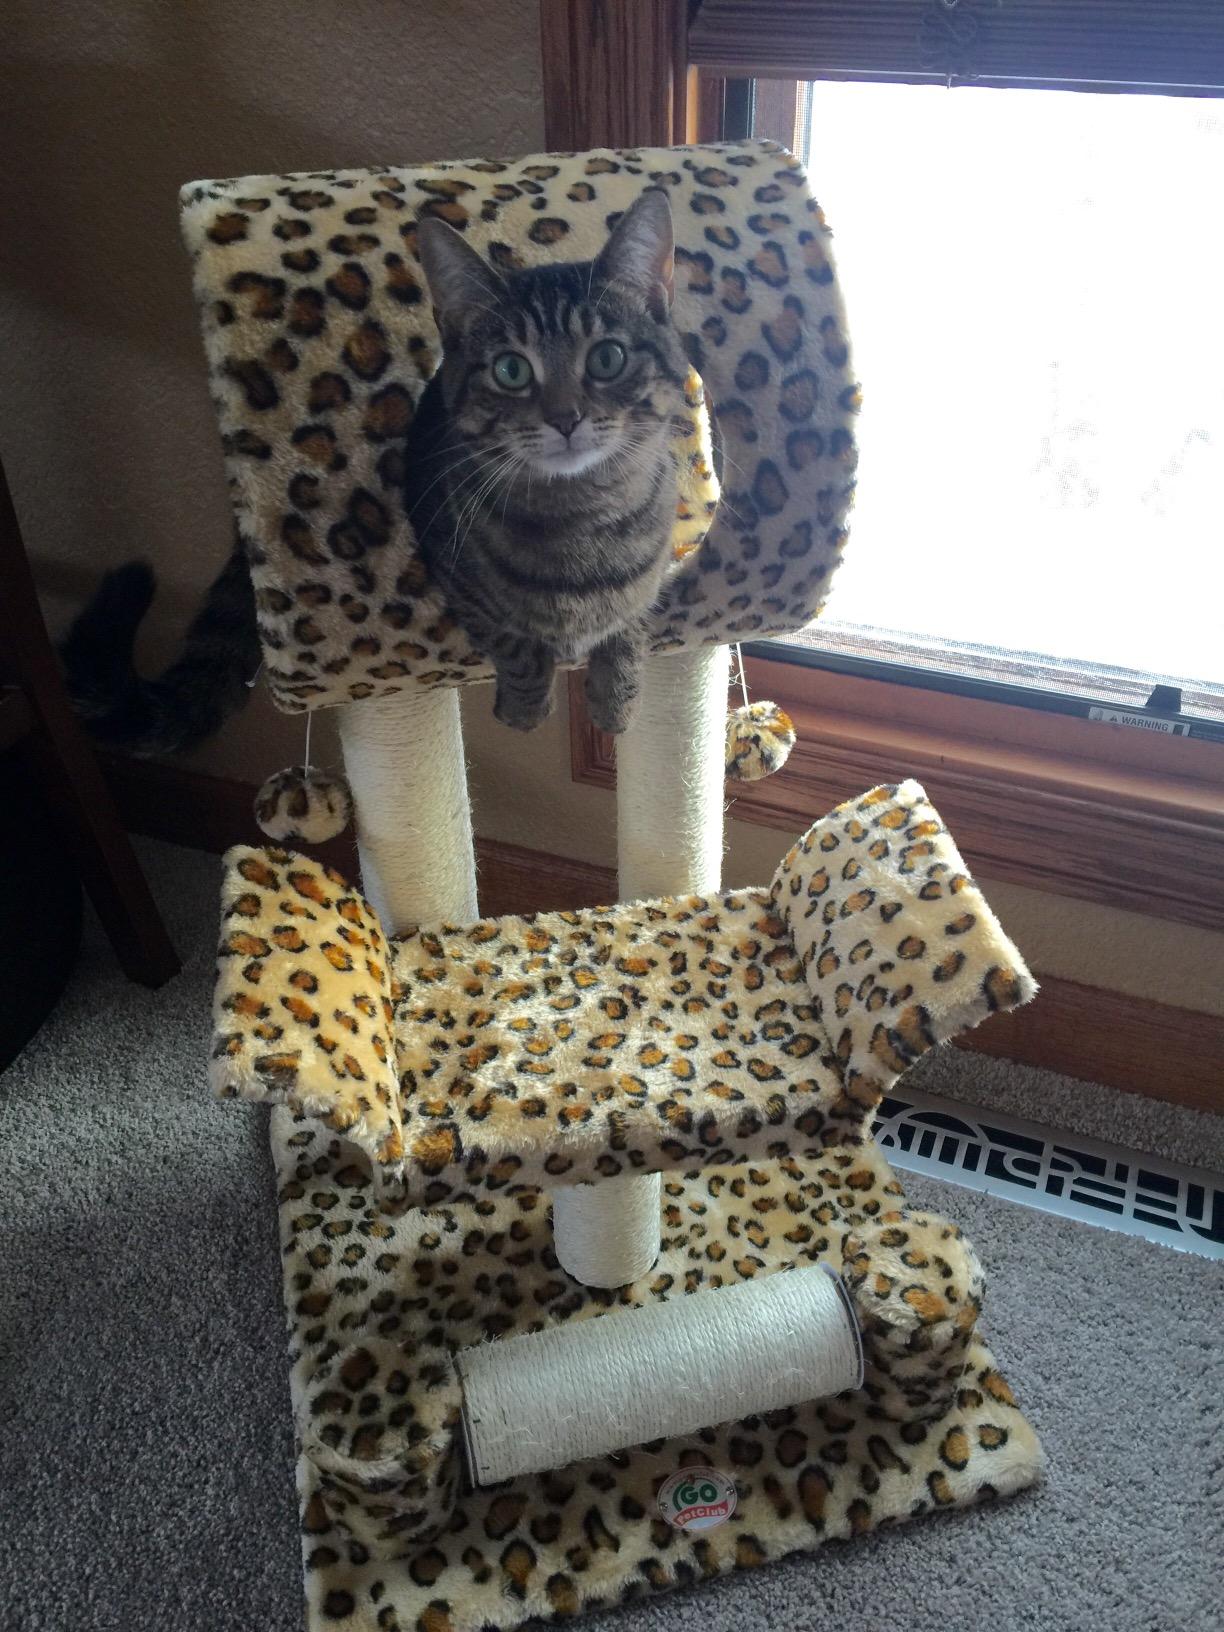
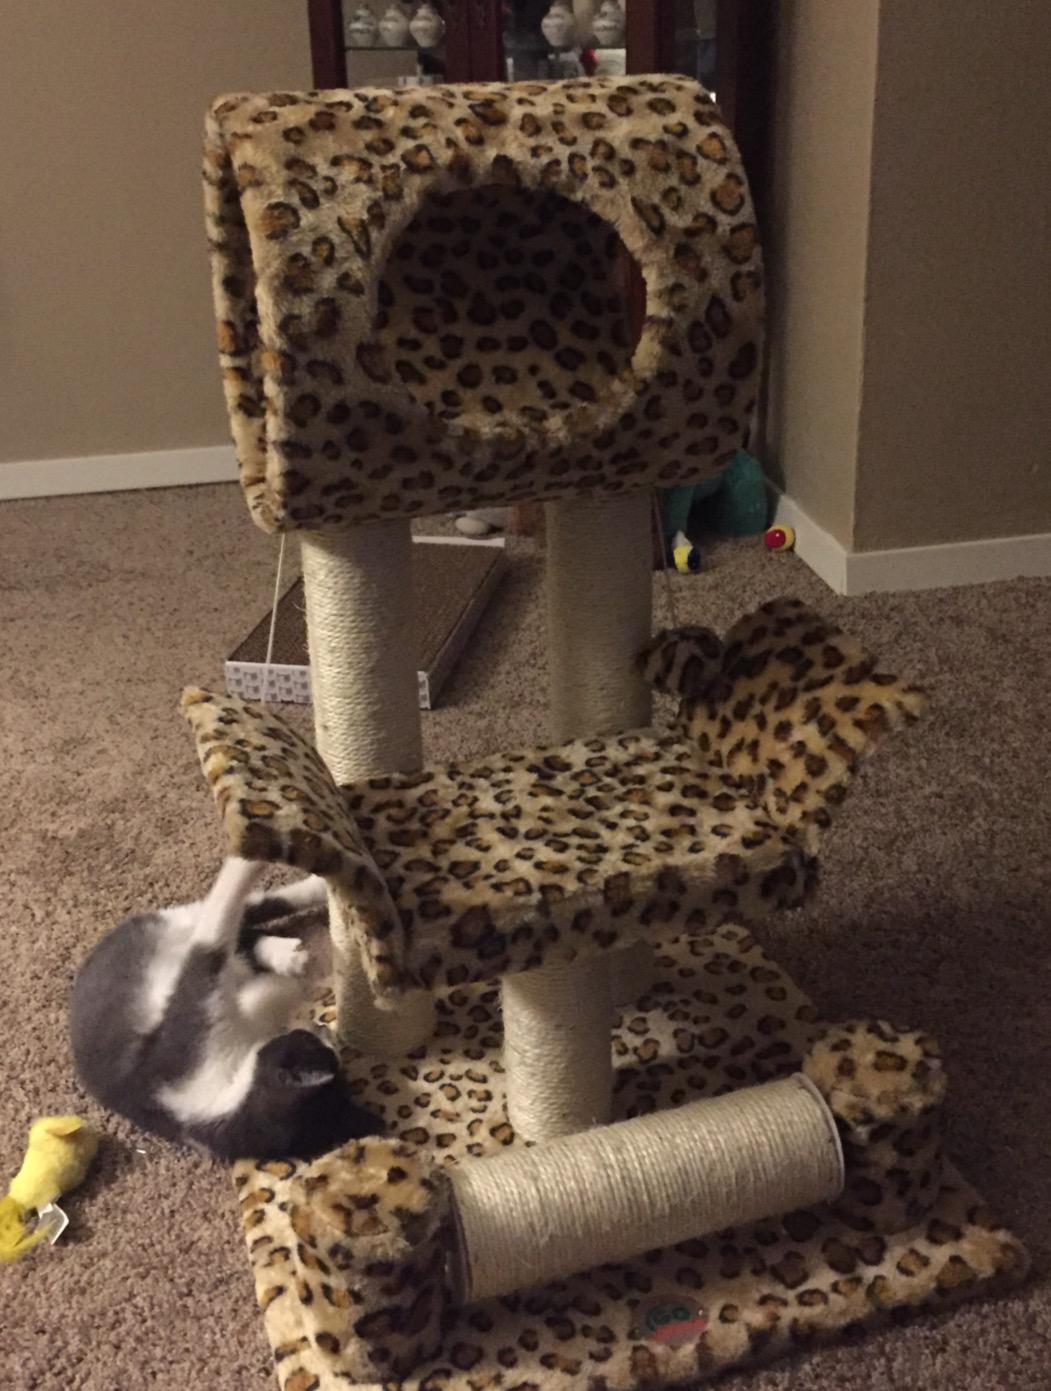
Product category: items_cat tree
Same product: yes